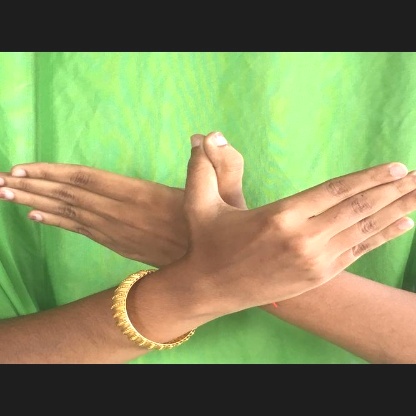
Mudra: Garuda